Black Eagle of Santa Fe

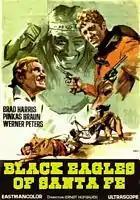

Black Eagle of Santa Fe is a 1965 West German and Italian international co-production western film directed by Alberto Cardone and Ernst Hofbauer.